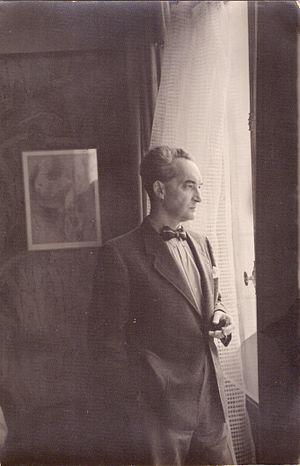
Portrait de Jacques Spitz
Jacques Spitz, né en 1896 à Nemours et décédé en 13 janvier 1963 à Paris, est un écrivain français.